MICE in Thailand

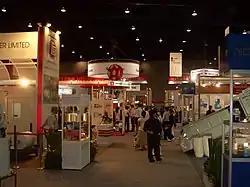
2006 TIPREX at BITEC

Bangkok is the administrative, education, commercial and transport center of the country, and a regional center for business, finance and communications, many international corporations having offices here. The city is the hub of Thailand's commercial events industry, with 299 hotels in the city center and seven world-standard convention and exhibition centers. Bangkok International Trade and Exhibition Centre (BITEC) focuses on machinery and trade shows. IMPACT, with a 130,000 m exhibition area and a convention center with a 10,000 delegates hosting capacity, mostly takes on consumer shows. Smaller venues such as the Royal Paragon Hall and Queen Sirikit National Convention Center usually host lifestyle events.